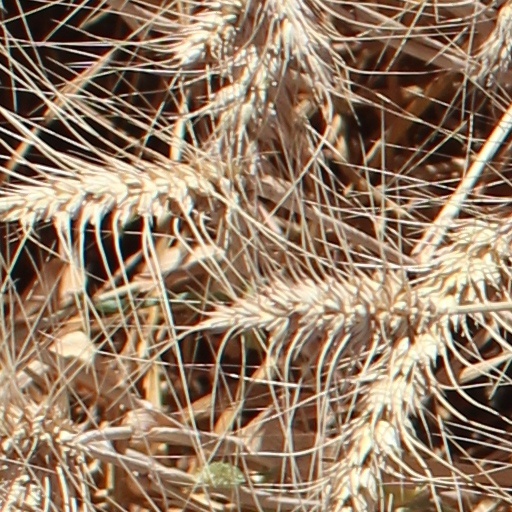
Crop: wheat